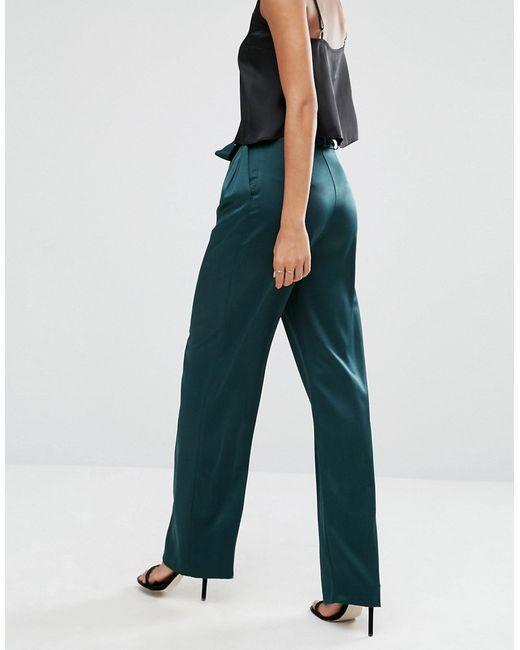
Slim Fit Smokinghose aus grünem Samt